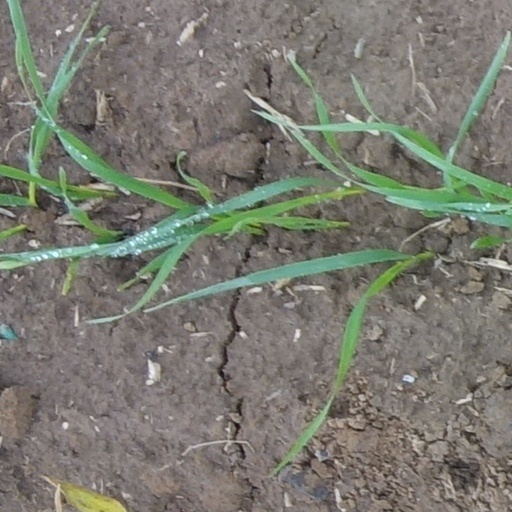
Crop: wheat